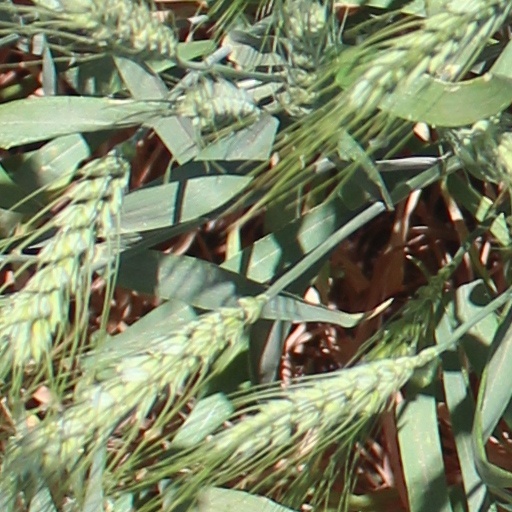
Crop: wheat